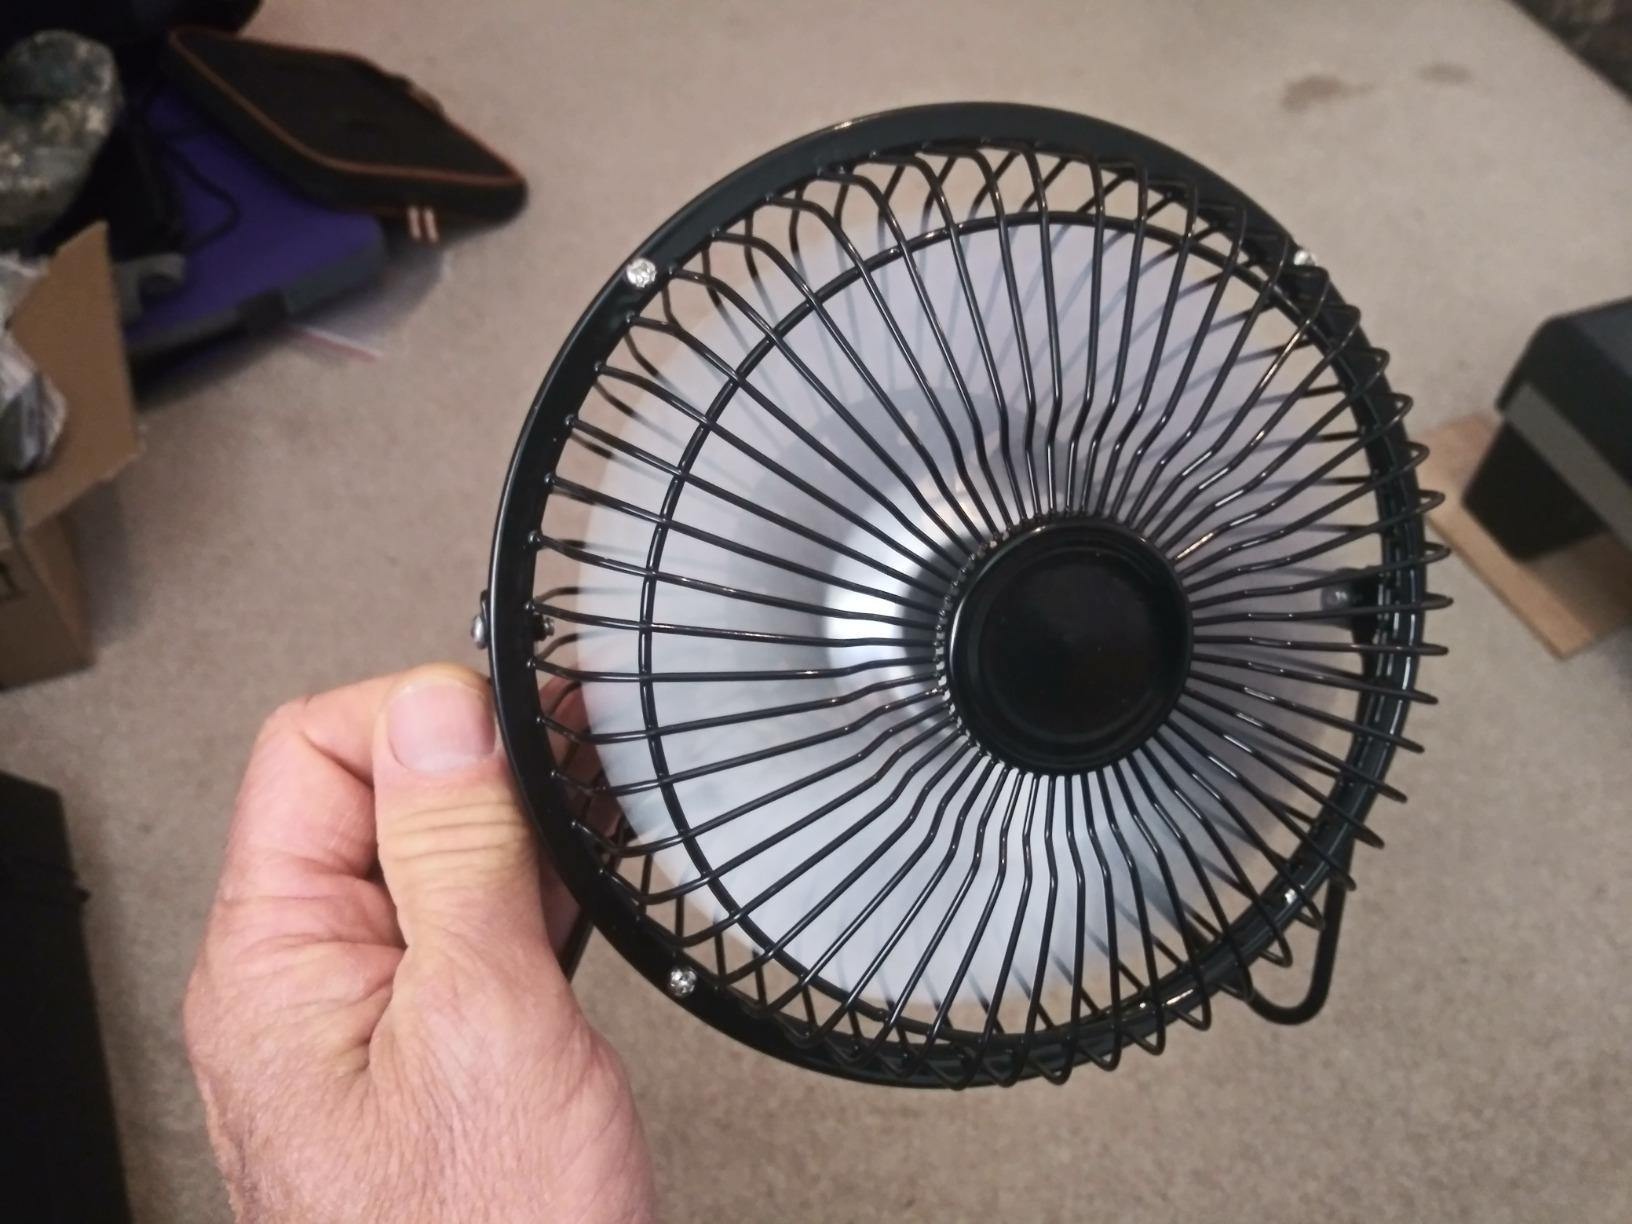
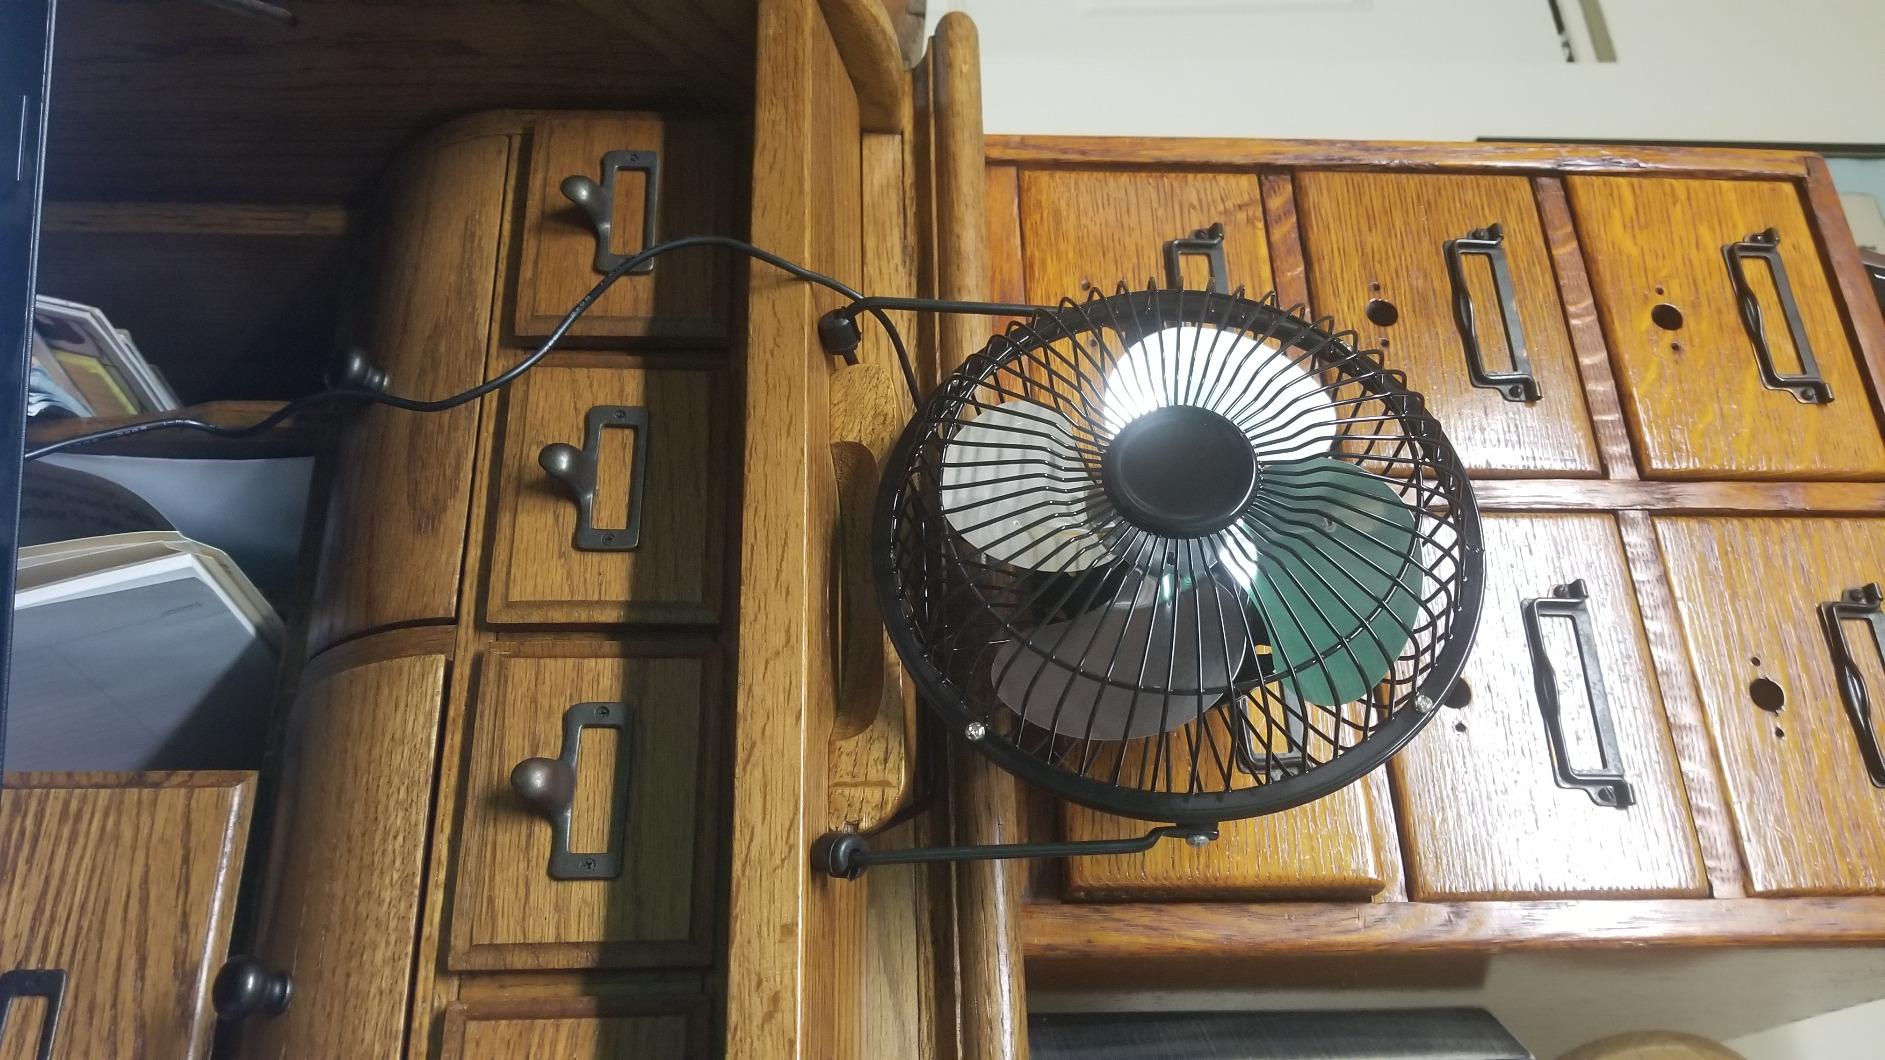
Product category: fan
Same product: yes